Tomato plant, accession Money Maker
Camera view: bottom (45 deg); turntable rotation: 0 degrees
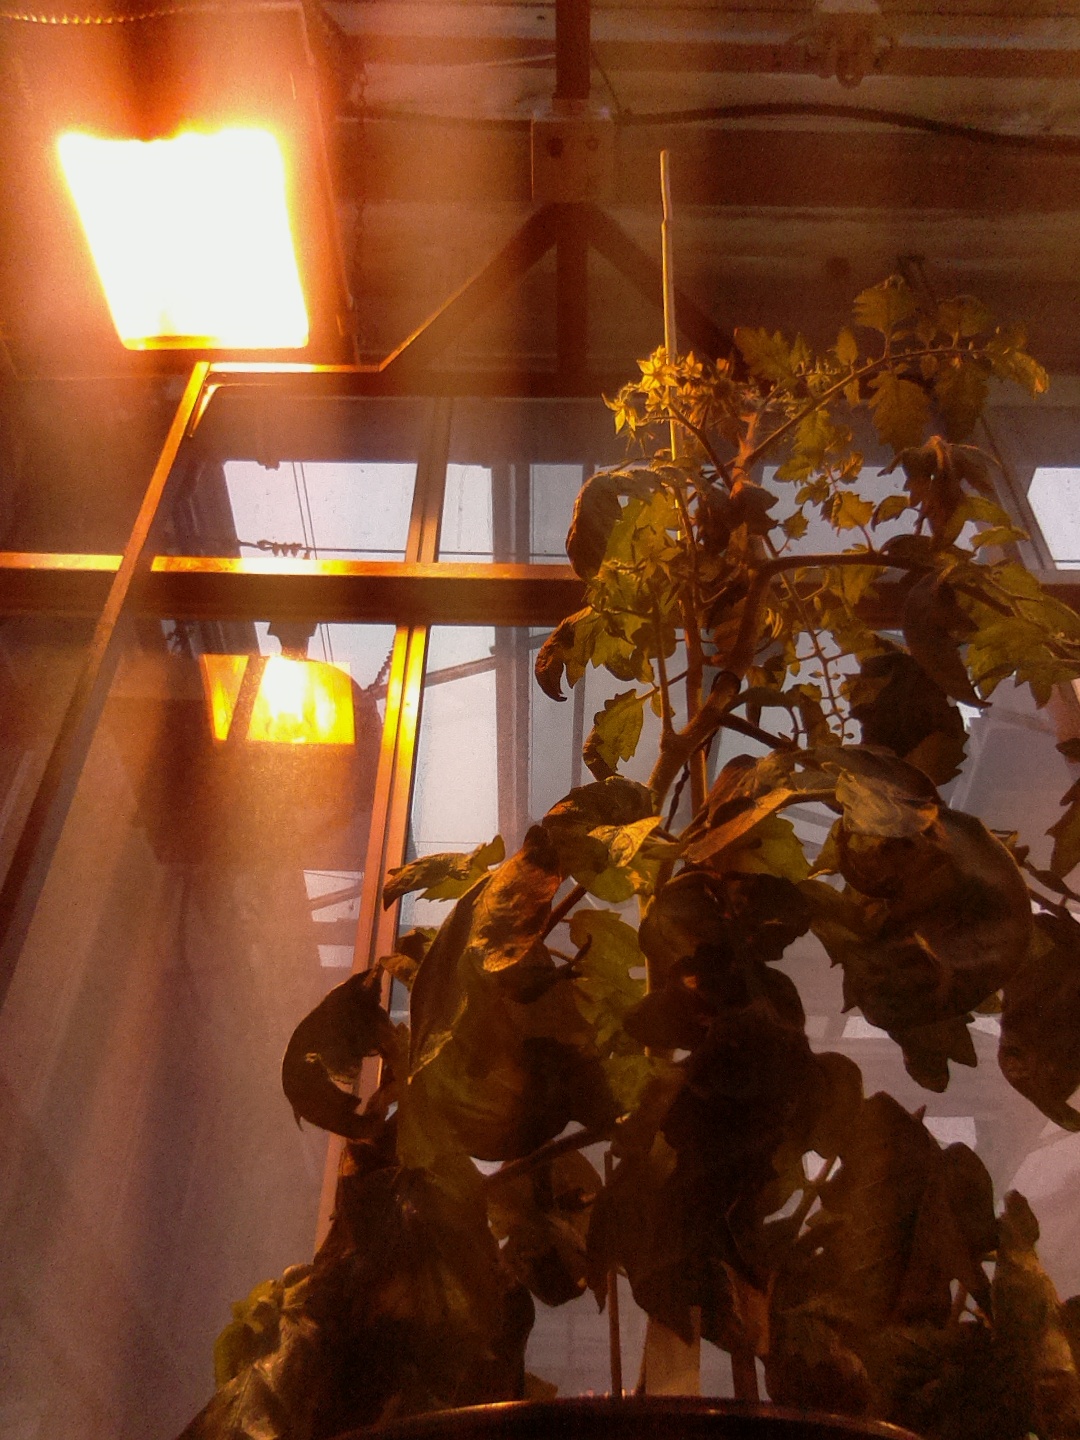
BBCH growth stage 70: Fruits at the main stem or branches visibles